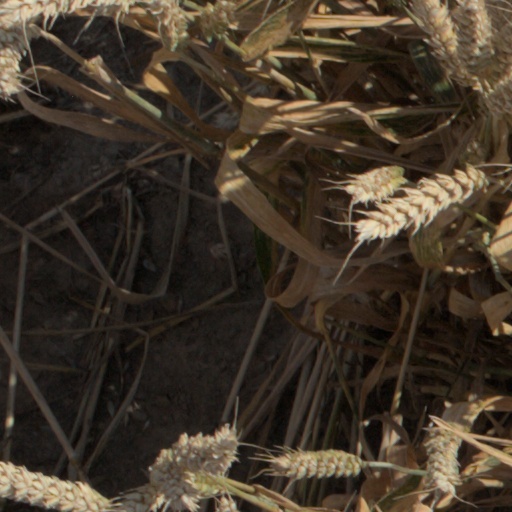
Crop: wheat